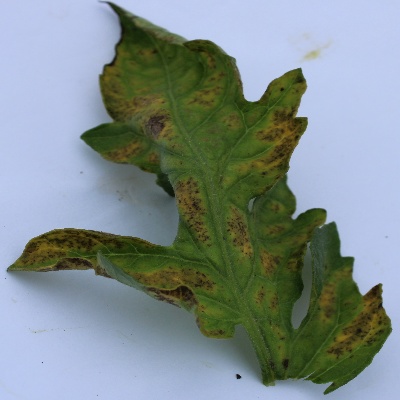
Crop: Tomato
Condition: septoria leaf spot